Claude Arribas

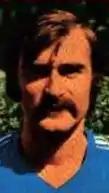
Arribas with Bordeaux in the 1975–76 season

Claude Arribas (born 13 August 1951) is a French former professional footballer who played as a midfielder and defender.